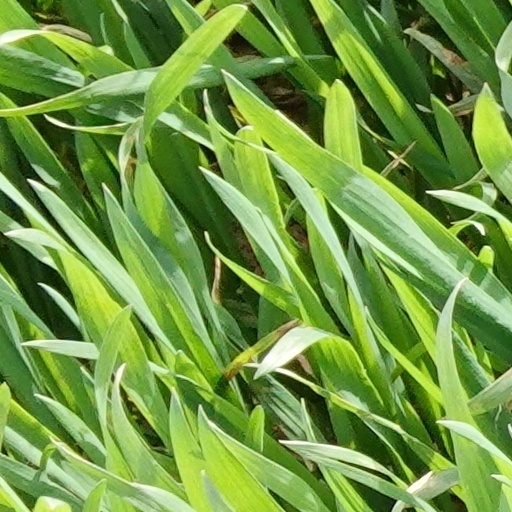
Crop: wheat